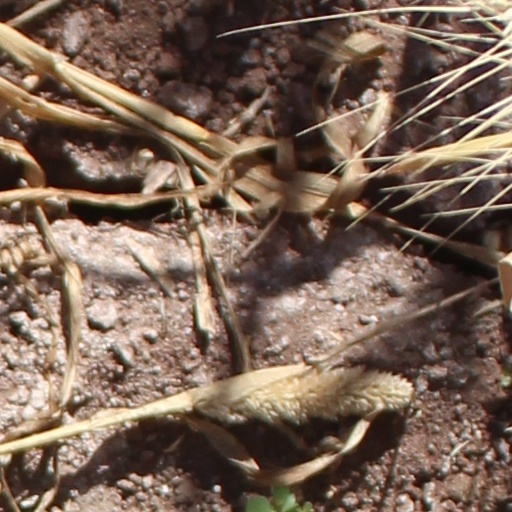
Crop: wheat